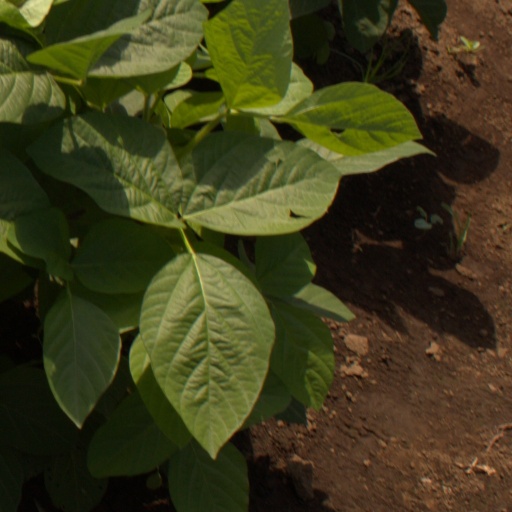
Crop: soybean